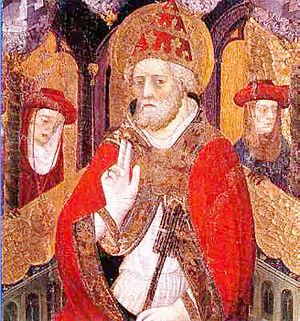
Le château de Peñíscola est une forteresse du royaume de Valence, en Espagne. Il est situé sur la partie la plus élevée du rocher qui domine la cité, atteignant une hauteur de 64 m au-dessus du niveau de la mer. Son périmètre est d'environ 230 m et il a une hauteur moyenne de 20 m. Les Templiers ont construit cet ouvrage sur les restes de l'ancien alcazar arabe entre 1294 et 1307.